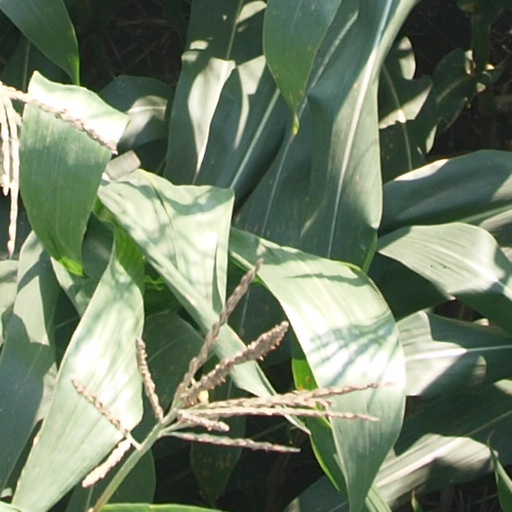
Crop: maize; corn